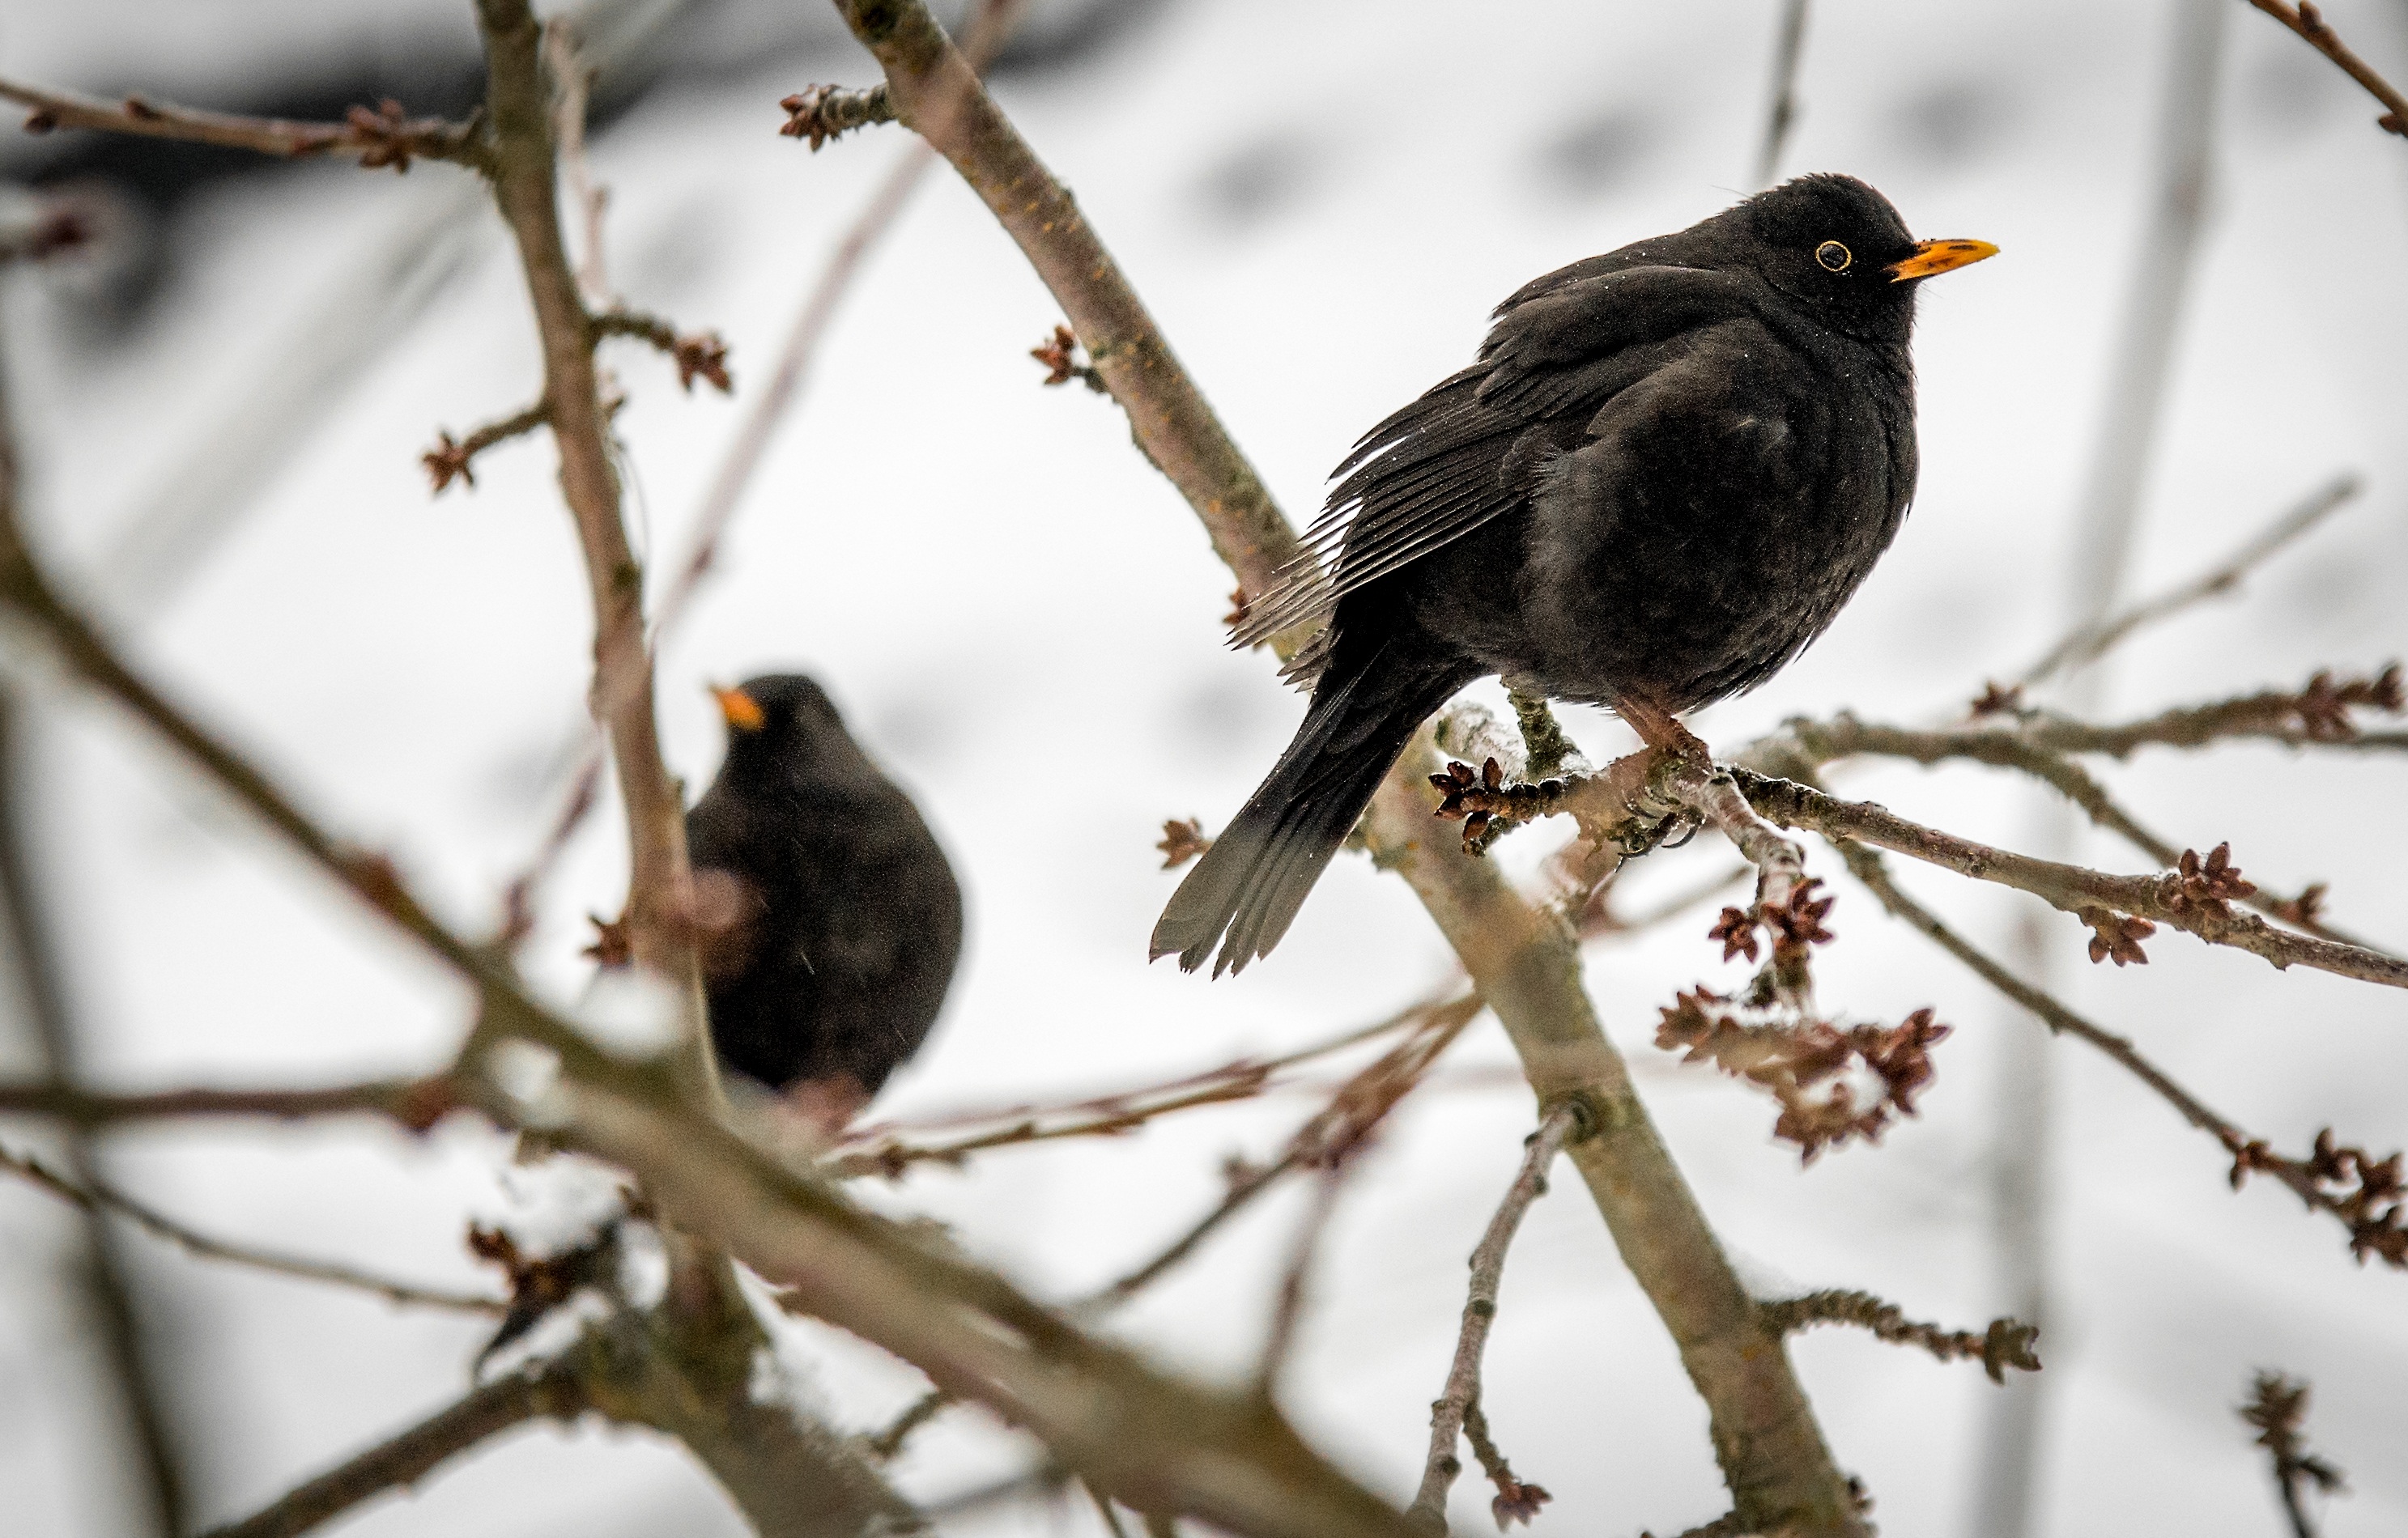
nature, branch, winter, bird, wildlife, beak, rest, garden, fauna, birds, vertebrate, sparrow, finch, blackbird, hedge, kahl, old world flycatcher, perching bird, emberizidae